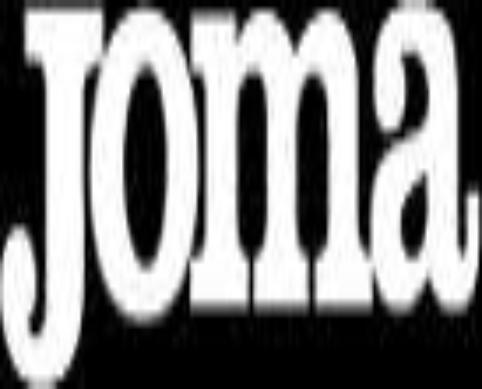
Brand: Joma-1
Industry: Clothes